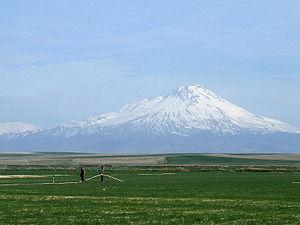
Le mont Hasan est un volcan situé dans les provinces de Niğde et Aksaray en Turquie.